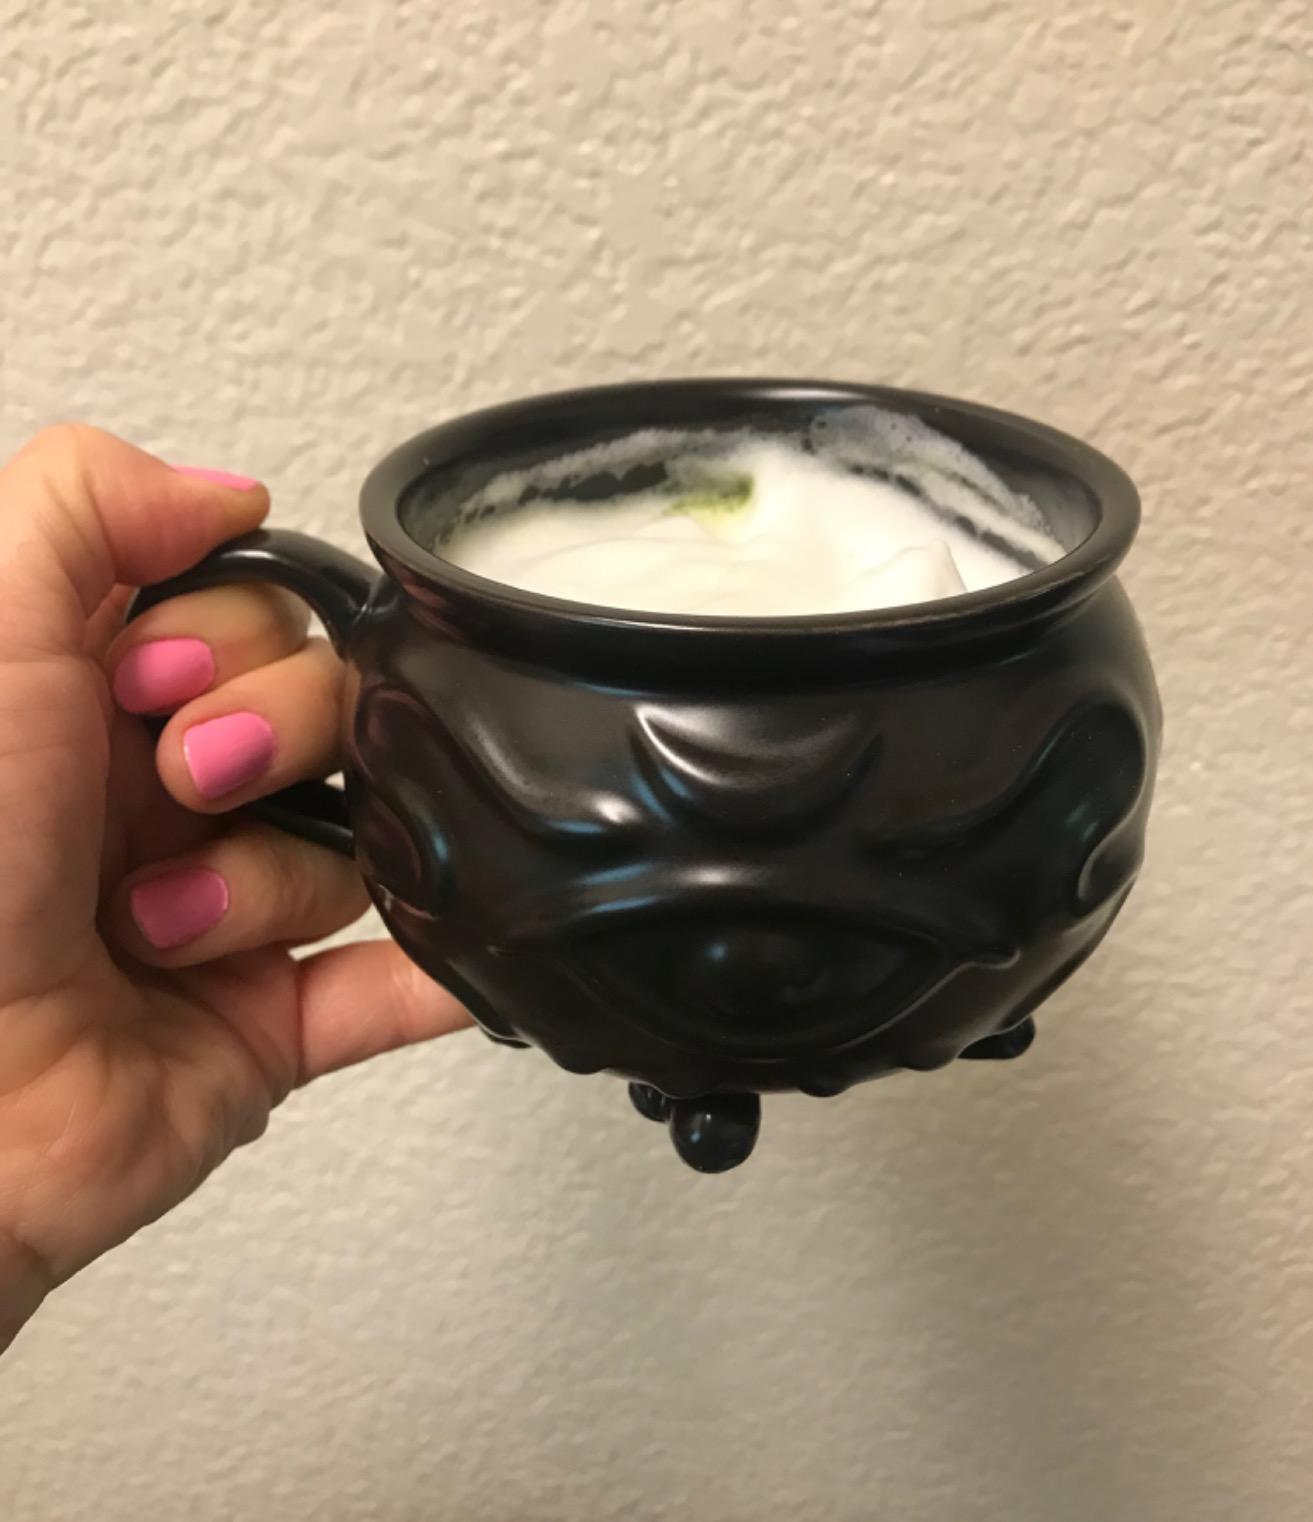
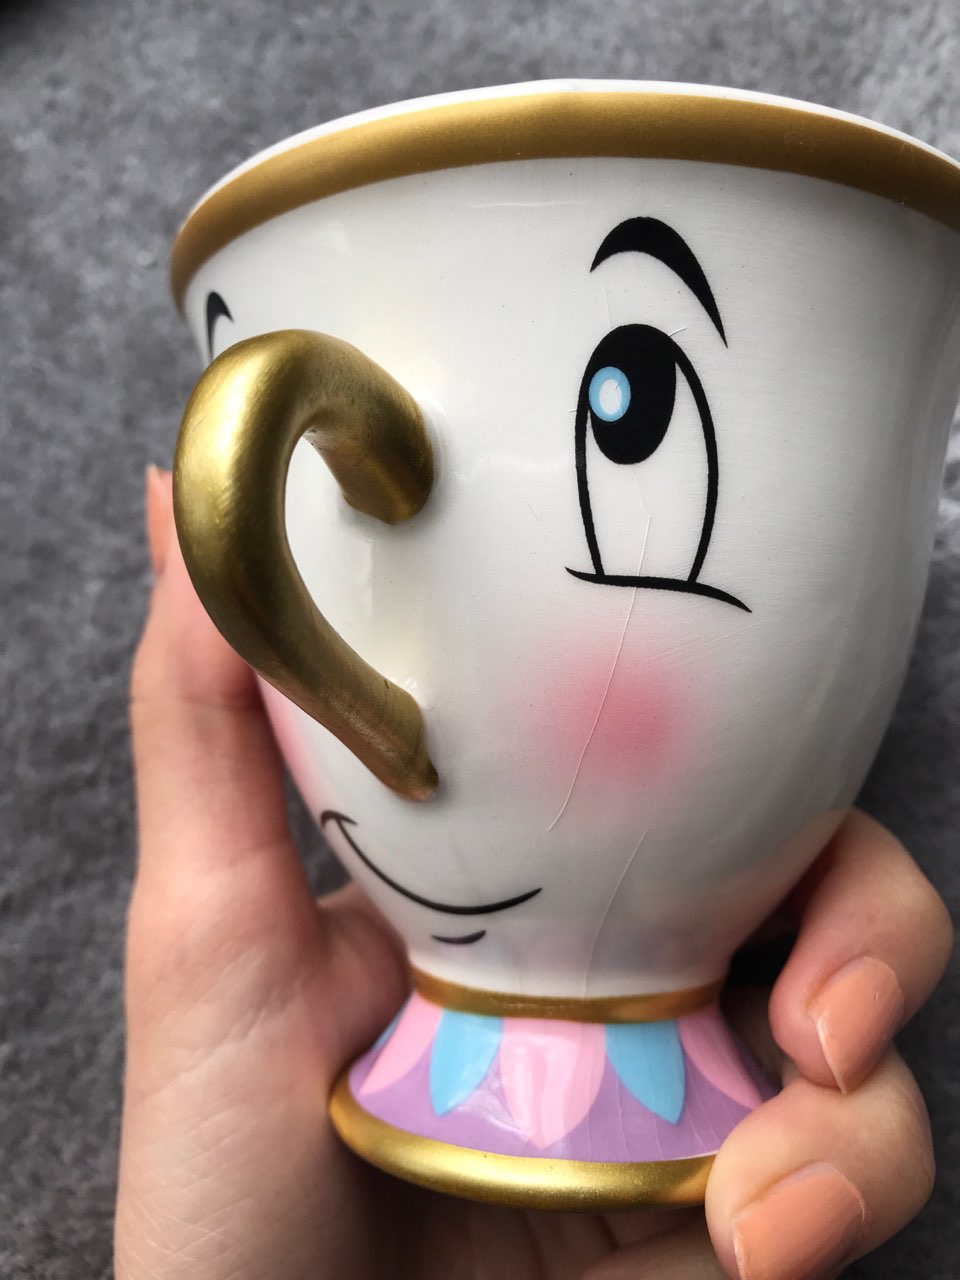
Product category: items_mug
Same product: no